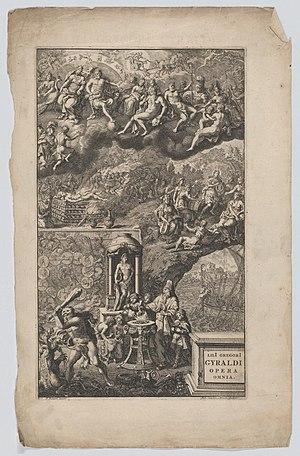
François Boitard, est un dessinateur, graveur et peintre français de l'époque baroque tardive, qui exerça son métier entre Londres et Amsterdam.